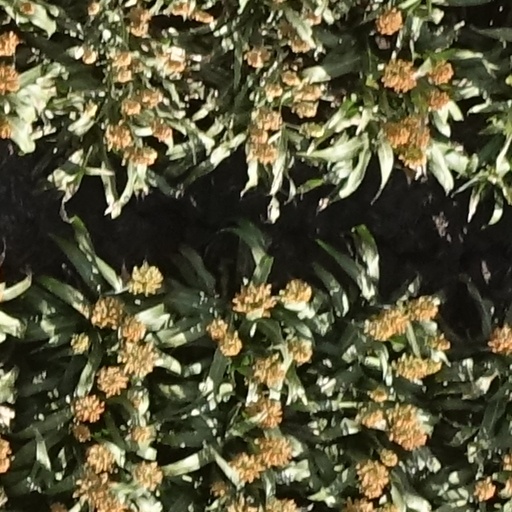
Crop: sorghum